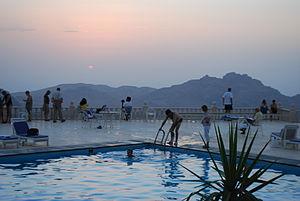
La piscine de l'hôtel Grand View à Wadi Musa